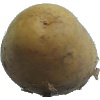
Label: Potato White 1